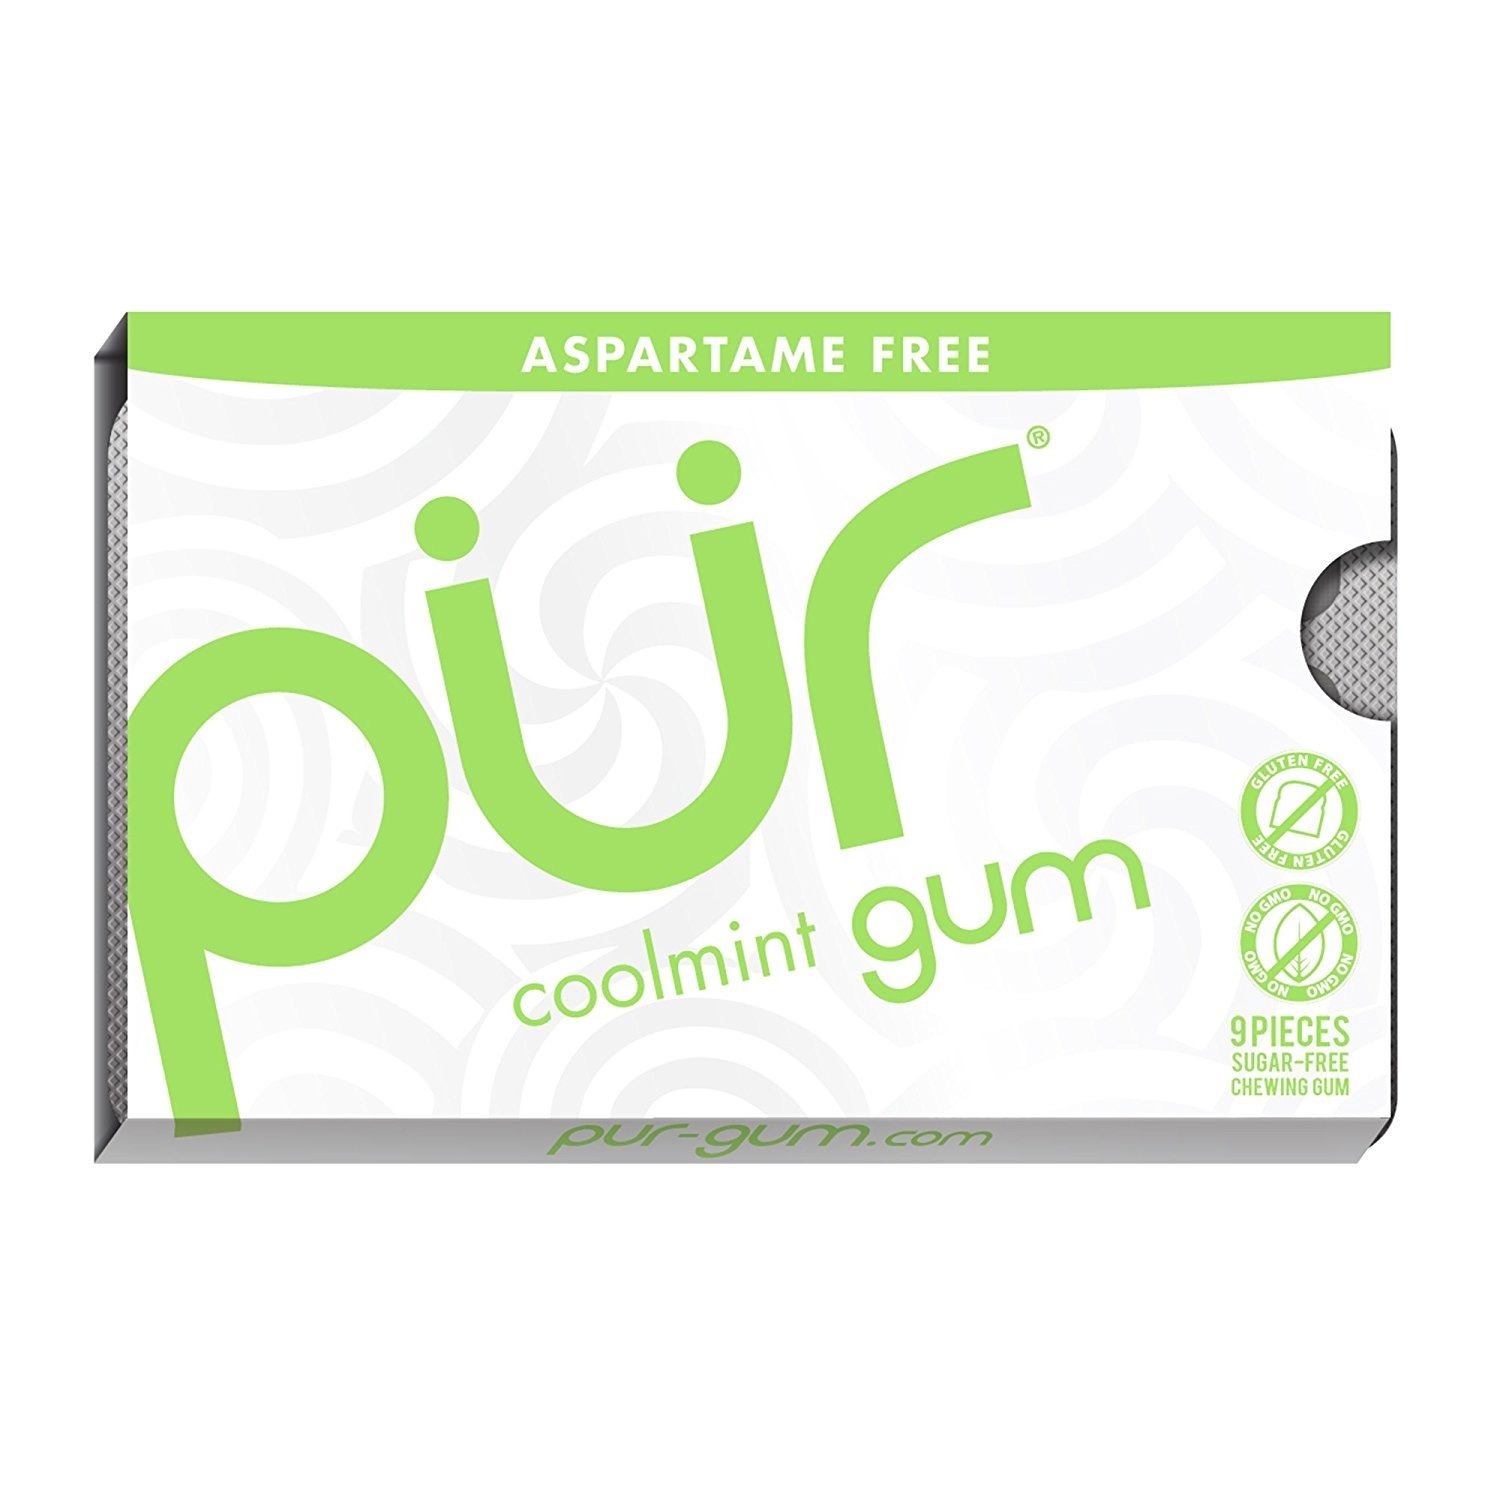
Item Name: PUR 100% Xylitol Chewing Gum, Coolmint, Sugar-Free + Aspartame Free, Vegan + non GMO, 9 Count (Pack of 12)
Bullet Point 1: COOLMINT: This sugar free gum has a mild and sweet fusion of cooling mint flavor that kicks sweet tooth cravings, fights dry mouth and freshens breath. Comes in a resealable package.
Bullet Point 2: NATURALLY SWEET: With 100% xylitol, this diabetic friendly gum is safe to enjoy without spiking blood sugar levels & helps get the saliva going. Made with high quality ingredients without compromising taste.
Bullet Point 3: HEALTH CONSCIOUS: Our gum & mints are simple substitutions & healthy alternatives to regular gum & mints that contain harmful chemicals. Peanut- soy- & nut-free. No artificial sweeteners or flavors.
Bullet Point 4: FOR EVERYONE: PUR Vegan & gluten free gum & mints are naturally sweetened with 100% xylitol that helps reduce plaque build up. Great for keto, whole30, low or no sugar diets. Swiss made & Non-GMO.
Bullet Point 5: KICK ASPARTAME: PUR is dedicated to make simple substitutions to promote a healthy lifestyle without compromising taste or quality. Check out our aspartame-free chewing gum & mints in great tasting flavors.
Value: 0.4445
Unit: oz

Price: 14.49